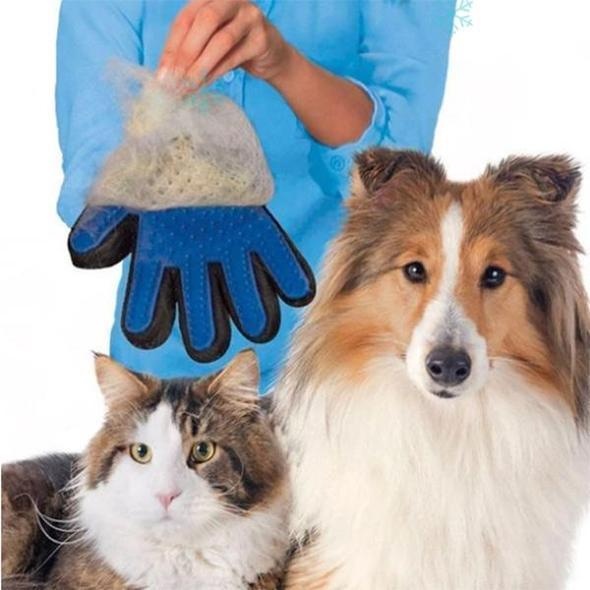
Pet Hair Removal Brush Comb
Brand: ZRYSED STORE
Overview : - Glove-style design, put it on and give your pets a bath, just like touching them, let pets enjoy the comfortable bath! - Easy to handle and flexible! The glove mouth has Velcro, does not slide easily when washing! - Special soft toothed brush on the gloves can remove the fine hairs on pets. 1. The soft rubber does not hurt the skin High-quality rubber material and soft polyester, safe and environmentally friendly material, good quality, more wear-resistant and durable 2. The five-finger design is flexible to use The glove has five distinct fingers and fits the palm of the hand. It can reach the depths during massage and has a significant effect. 3. Easy to wear and uniform rubber particles The wrist of the glove is designed with velcro, and there is a small opening on the inner side of the thumb, which makes the glove more convenient to wear. The rubber surface of the palm of the glove is reasonably distributed with rubber posts, which reach deep into the hair to achieve good results. 4. Soft washer is thick and durable The other side is made of thick polyester, which is soft and comfortable, making pets bathing and bathing more comfortable Specifications : Material: silicone / plastic Size: about 23 * 17.5cm Weight: about 50g/pc Color: as pictures Application: Universal (cats and dogs) Function: Pet Grooming Tools Category: Pet Supplies Pet Products Package Content : 1 x Comb Tip": CJJJCWMY00042-One pair-Blue： single-sided blue; CJJJCWMY00042-A pair-Blue ：double-sided blue Hinweis Aufgrund manuelle messungen, erlauben sie bitte geringfügige messung abweichungen.
Category: Animals & Pet Supplies > Pet Supplies > Pet Grooming Supplies > Pet Combs & Brushes > Gloves